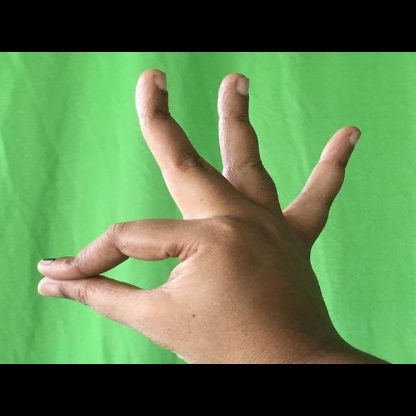
Mudra: Hamsasyam